Ozark Air Lines Flight 650

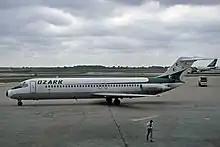
N994Z, the aircraft involved in the accident

Ozark Air Lines Flight 650 was a regularly scheduled flight on December 20, 1983 from Sioux Gateway Airport in Sioux City, Iowa, to Sioux Falls Regional Airport in Sioux Falls, South Dakota. While landing in Sioux Falls, the aircraft struck a snow plow on the runway and burst into flames. The snow plow's driver was killed, and two flight attendants were injured.